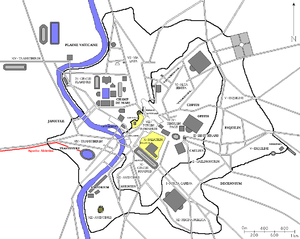
Plan de Rome avec l'Aqua Alsietina en rouge.
L'aqueduc de l'Aqua Alsietina ou aqueduc d'Auguste est le septième aqueduc de Rome, construit tout à la fin du Iᵉʳ siècle av. J.-C. Il fait partie des rares aqueducs de Rome qui captent des sources situées sur la rive droite du Tibre.